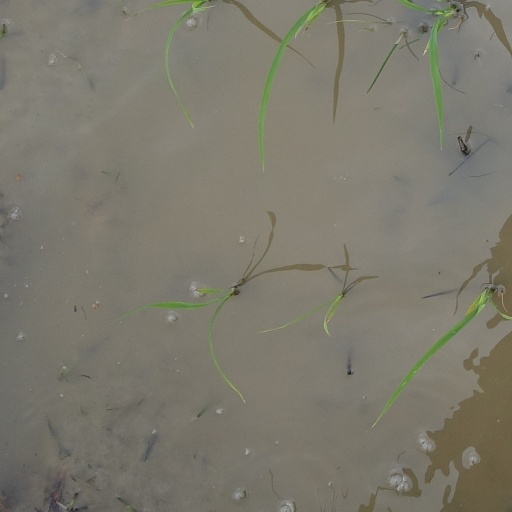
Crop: rice